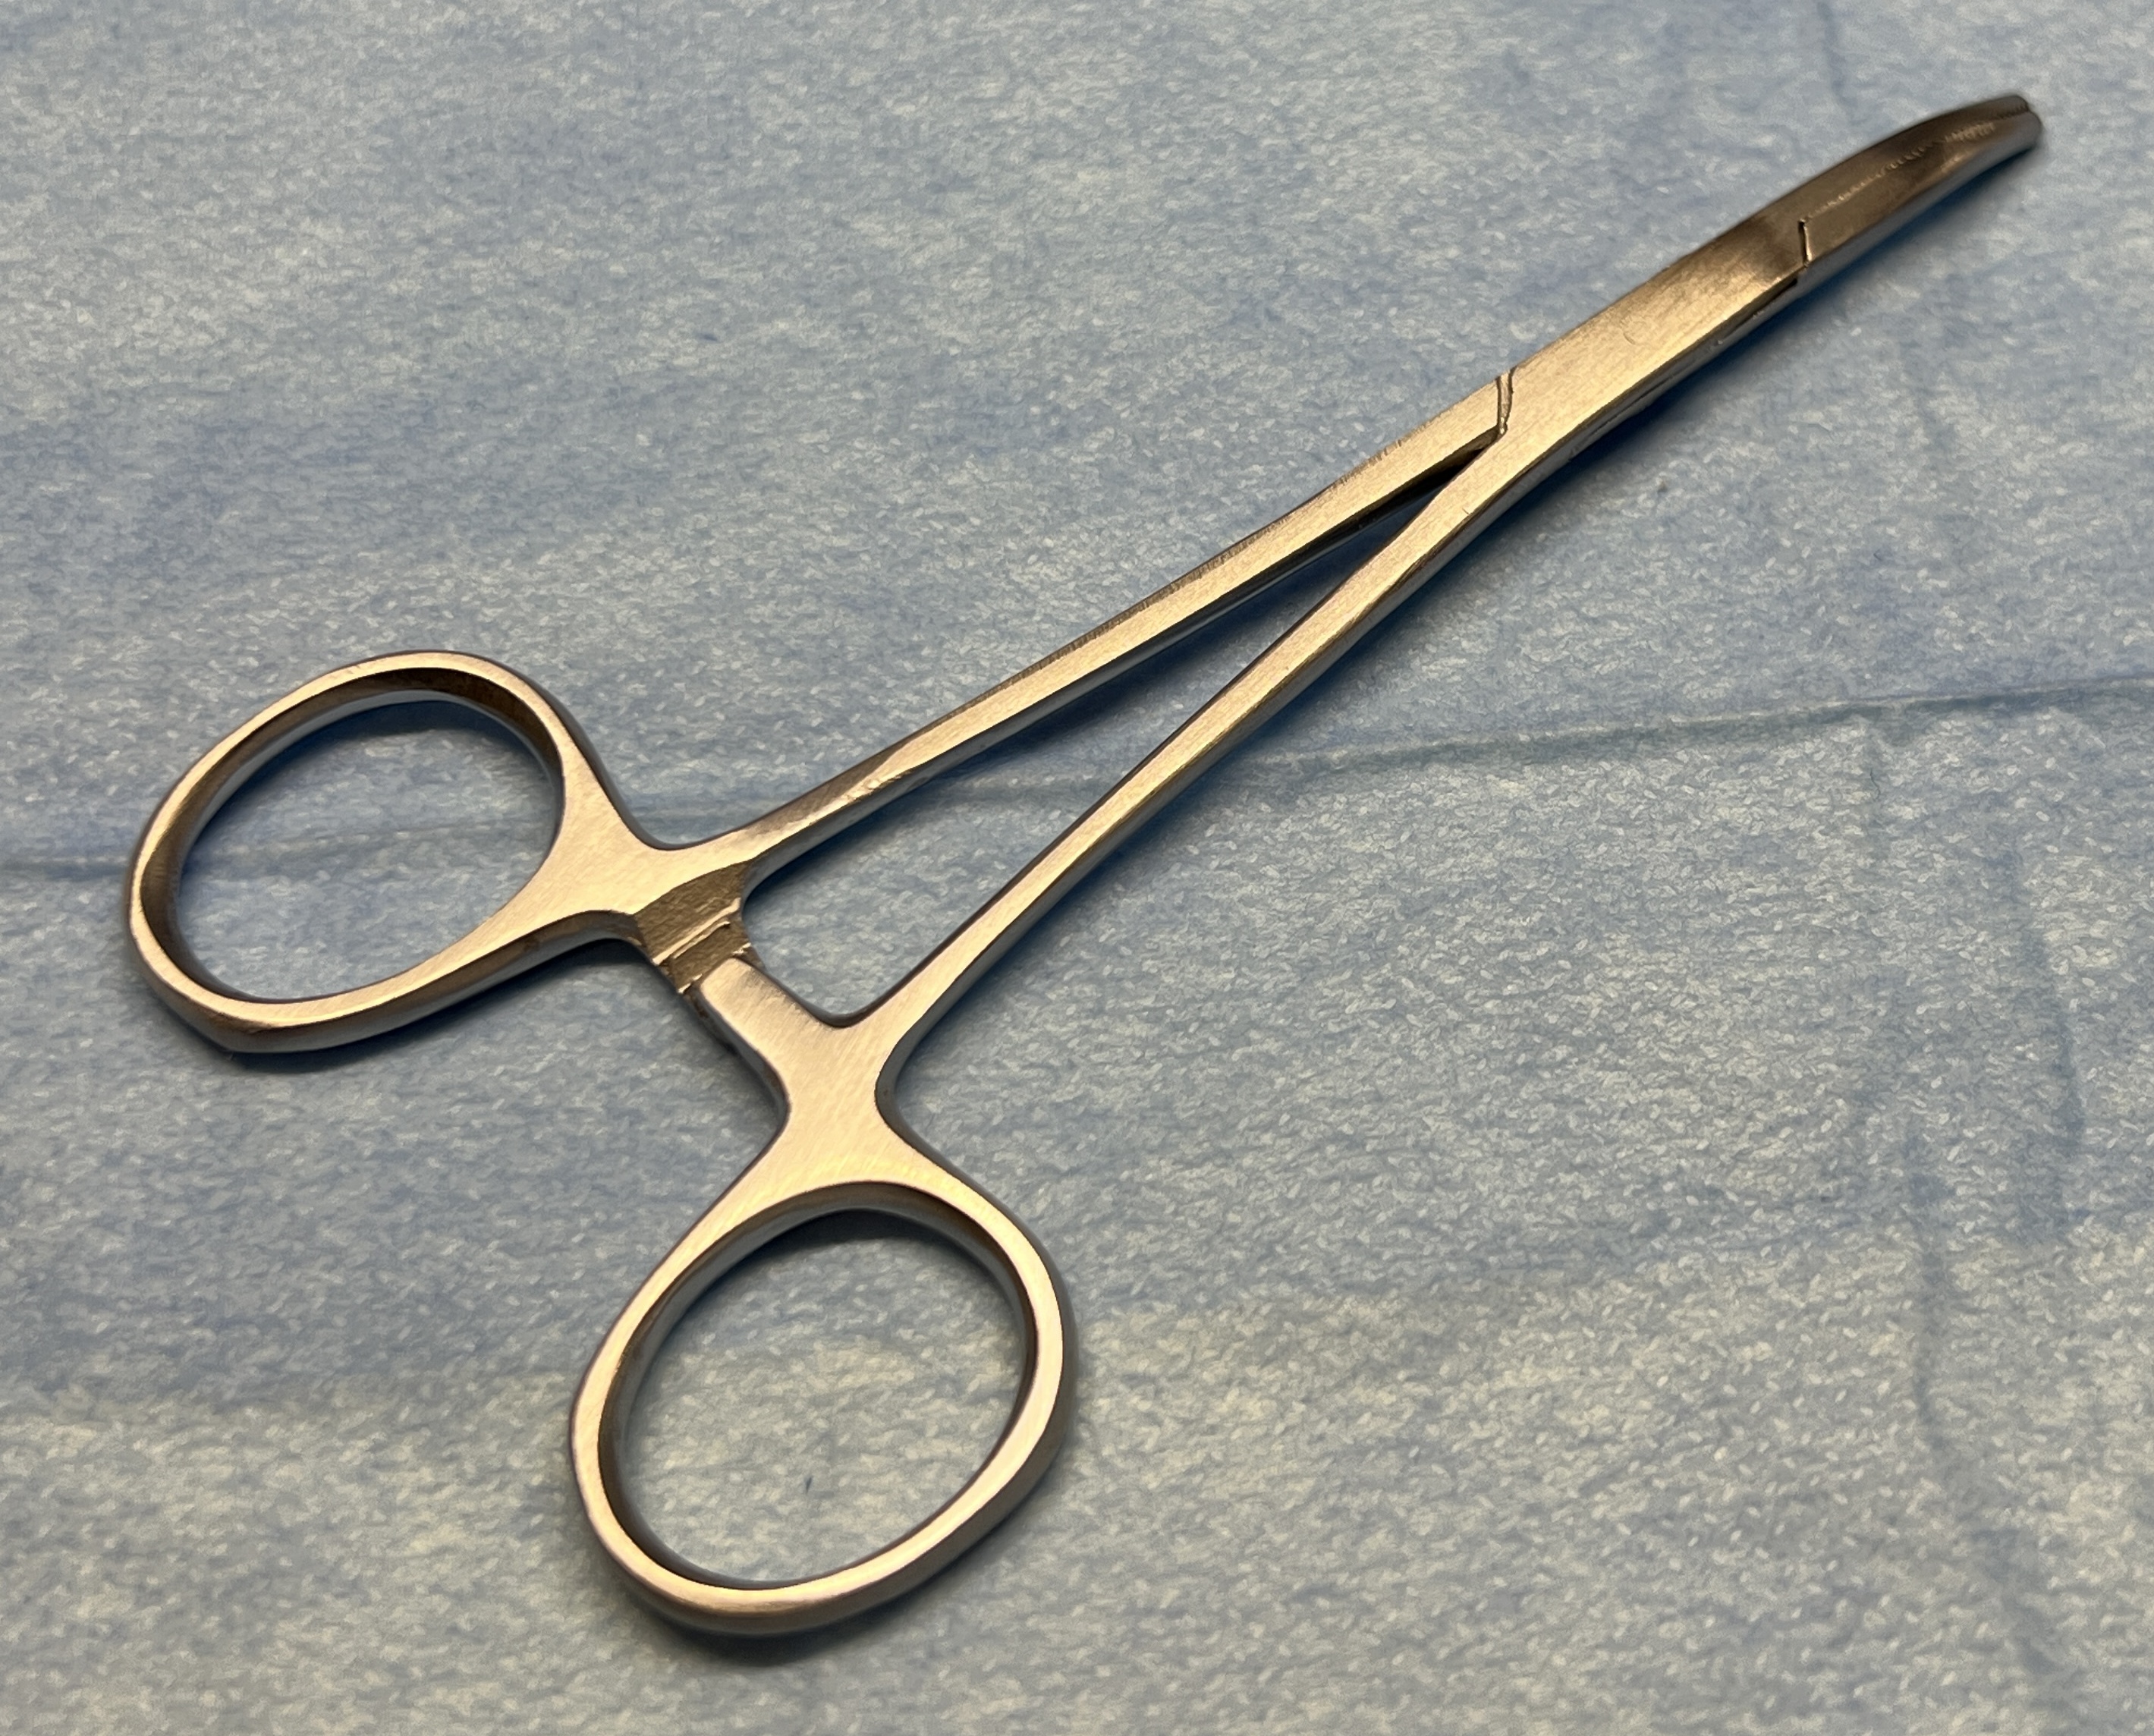
Hinged instrument state: closed